Sulanga Gini Aran

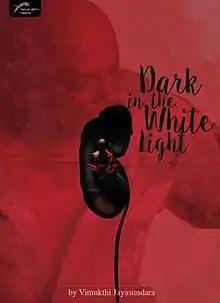
official poster

Sulanga Gini Aran (Dark in the White Light) is a 2015 Sri Lankan Sinhala psychodrama film directed and produced by Vimukthi Jayasundara. It stars Kaushalya Fernando and Mahendra Perera in lead roles along with Ruvin De Silva and Steve De La Zilwa. Music composed by Lakshman Joseph De Saram. Though it premiered internationally in 2015, the film released in Sri Lanka in 2017. It is the 1271st Sri Lankan film in the Sinhala cinema.